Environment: lab
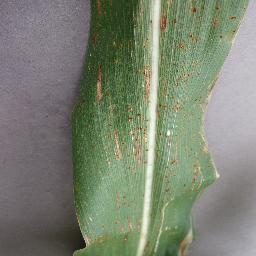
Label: northern_corn_leaf_blight